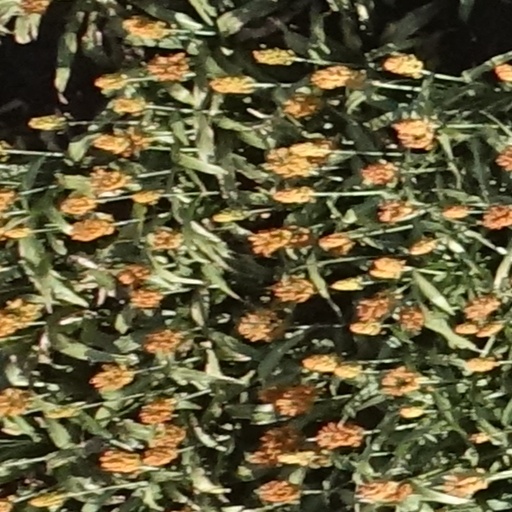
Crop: sorghum